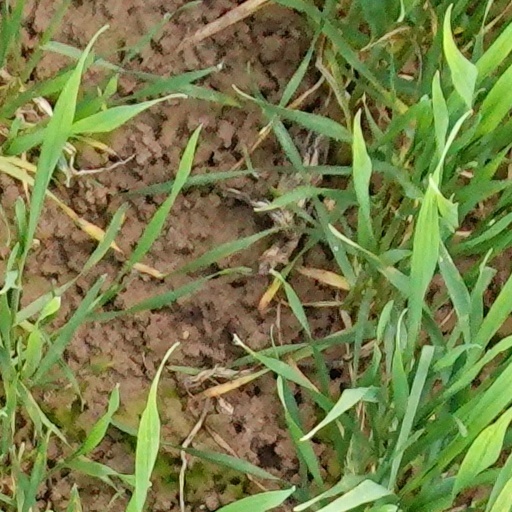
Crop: wheat